Khalid ibn al-Walid

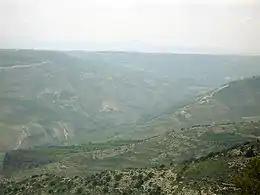
The ravines of the Yarmouk River, in the vicinity of the Battle of Yarmouk

The starting point of Khalid's general march to Syria was al-Hira, according to most of the traditional accounts, with the exception of al-Baladhuri, who places it at Ayn al-Tamr. The segment of the general march called the 'desert march' by the sources occurred at an unclear stage after the al-Hira departure. This phase entailed Khalid and his men—numbering between 500 and 800 strong—marching from a well called Quraqir across a vast stretch of waterless desert for six days and five nights until reaching a source of water at a place called Suwa. As his men did not possess sufficient waterskins to traverse this distance with their horses and camels, Khalid had some twenty of his camels increase their typical water intake and sealed their mouths to prevent the camels from eating and consequently spoiling the water in their stomachs; each day of the march, he had a number of the camels slaughtered so his men could drink the water stored in the camels' stomachs. The utilization of the camels as water storage and the locating of the water source at Suwa were the result of advice given to Khalid by his guide, Rafi ibn Amr of the Tayy.